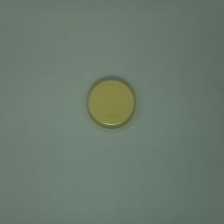
Color: yellow/gold
Cap type: standard cap